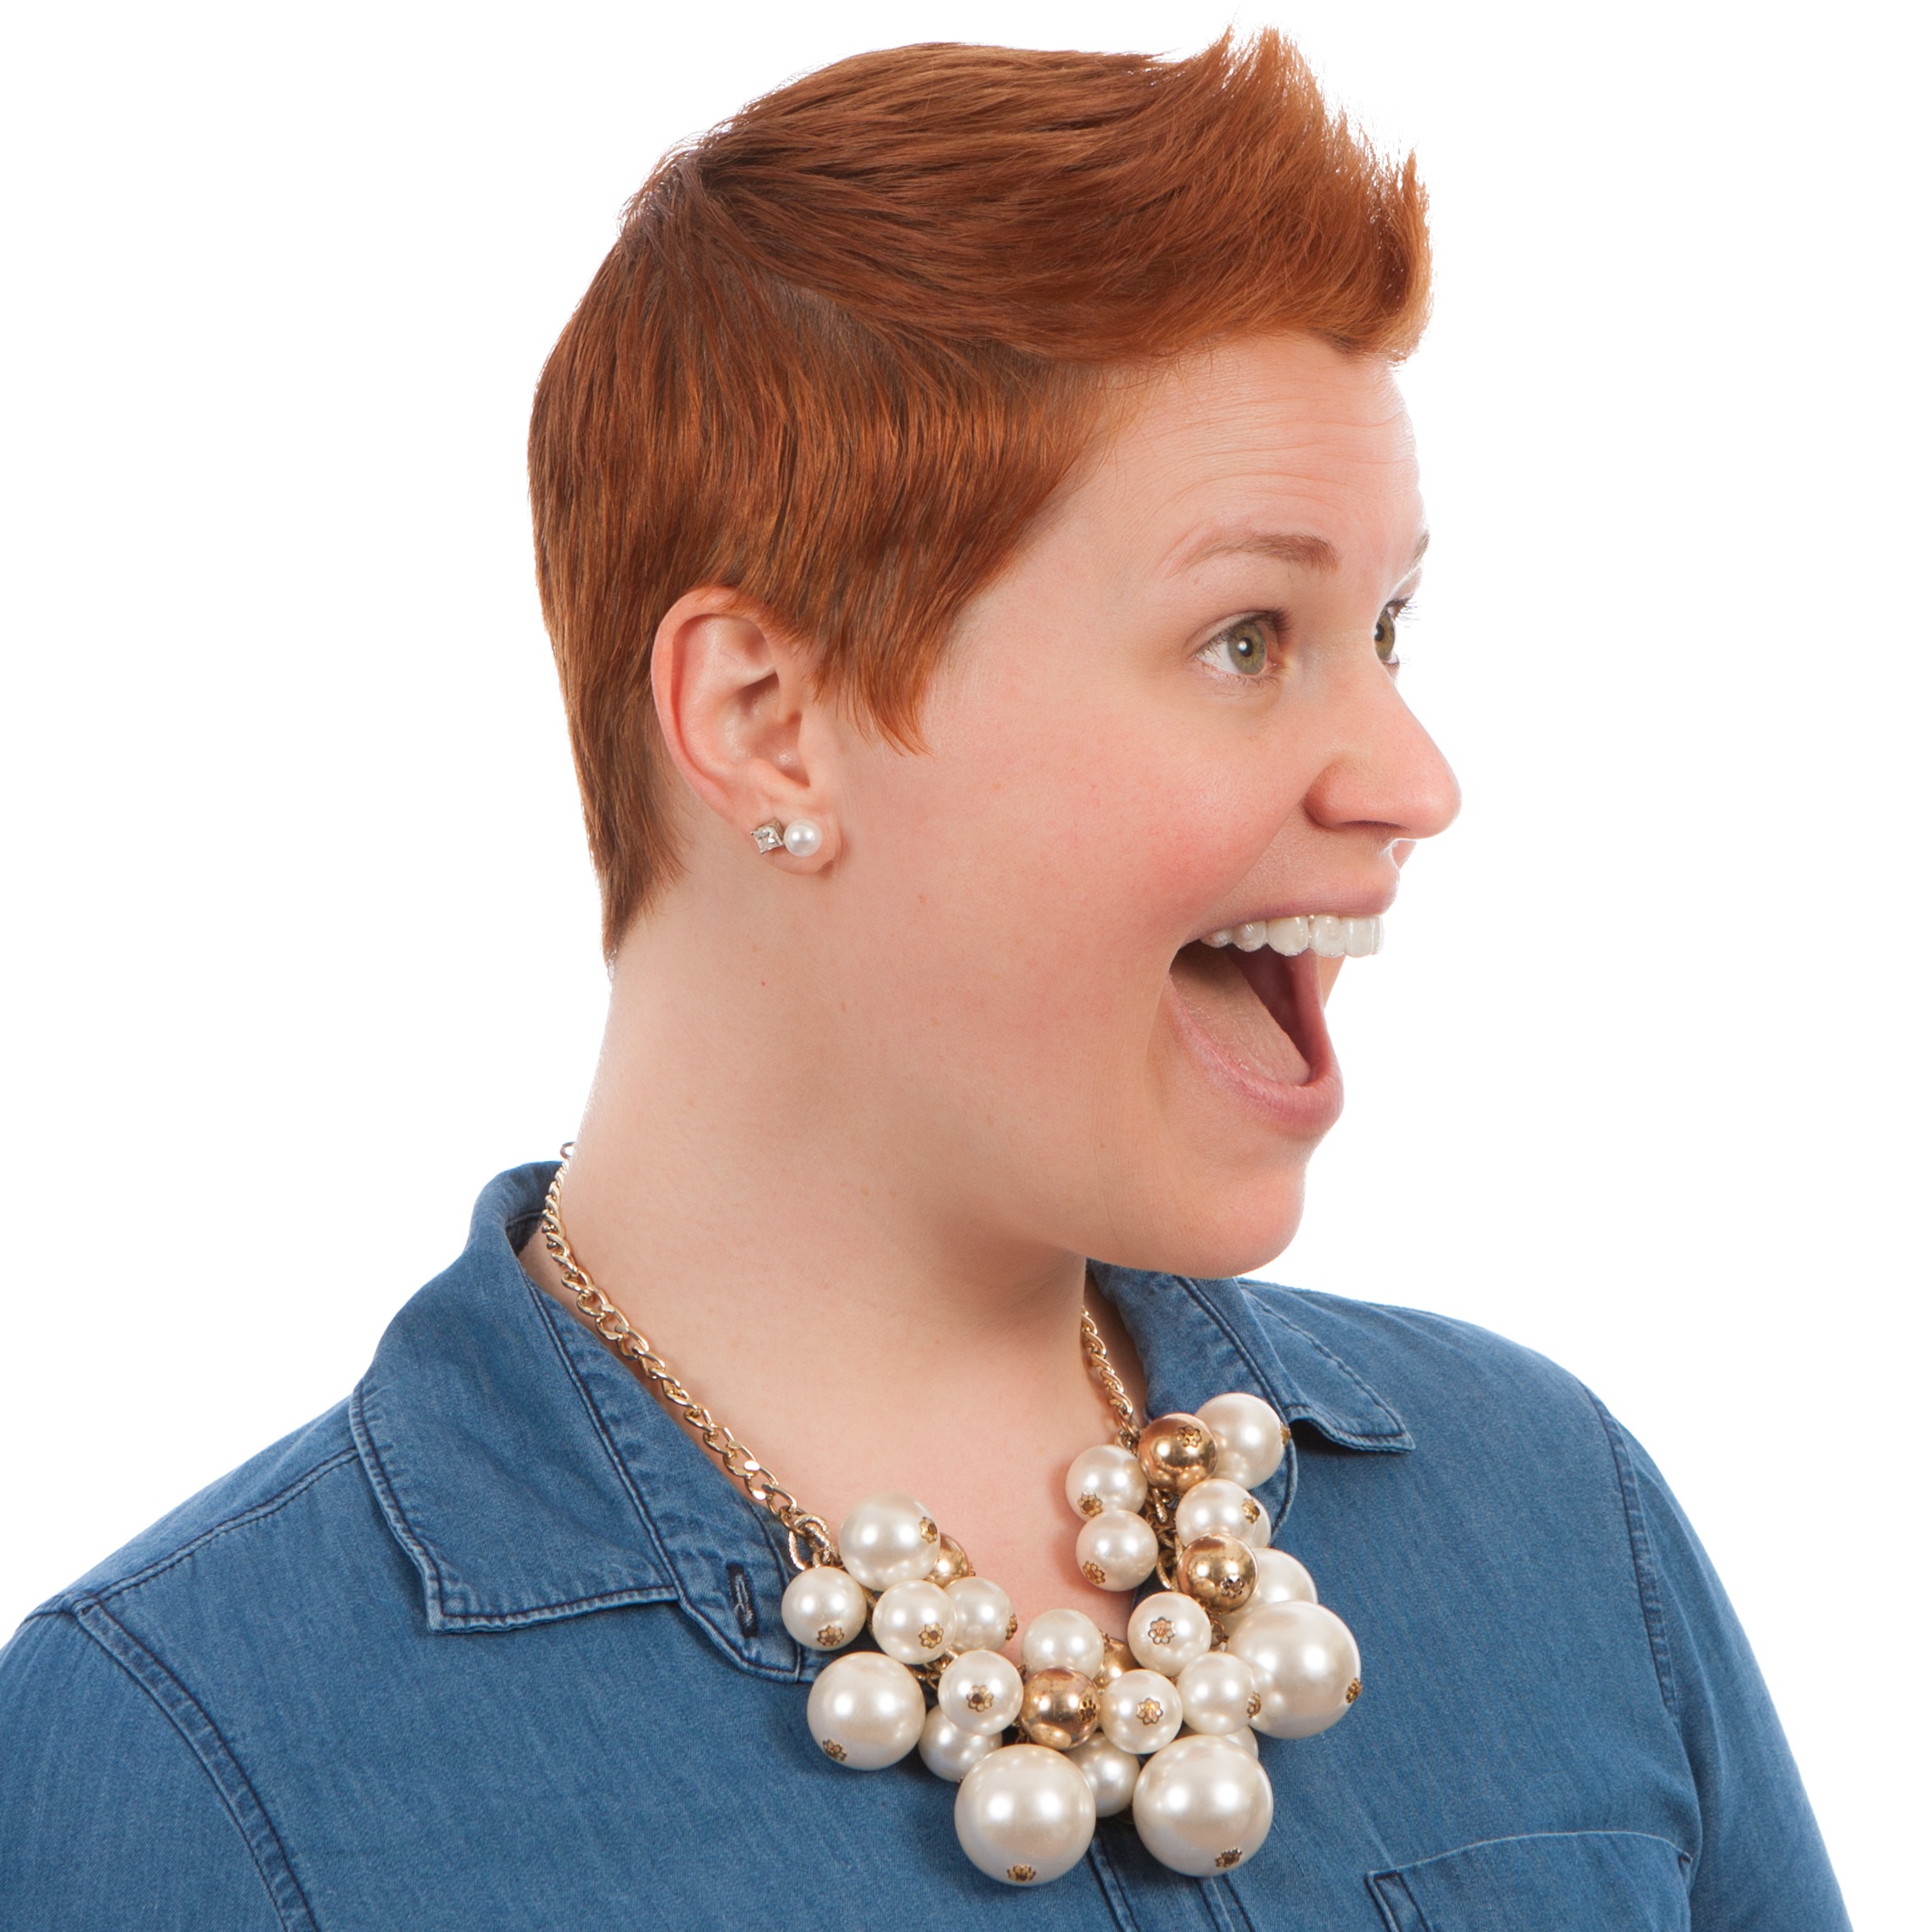
people, girl, woman, hair, white, female, clothing, ear, hairstyle, human body, caucasian, jewellery, posing, face, nose, neck, head, organ, costume, greeting, royalty free, poses, hey, chin, elearning, fashion accessory